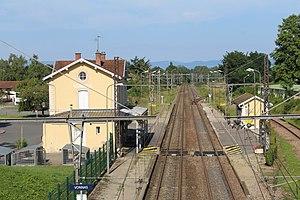
Gare de Vonnas.